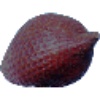
Label: Salak 1